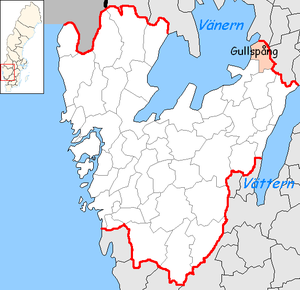
La commune de Gullspång est une commune suédoise du comté de Västra Götaland, peuplée de 5 186 habitants. Son chef-lieu se situe à Gullspång.